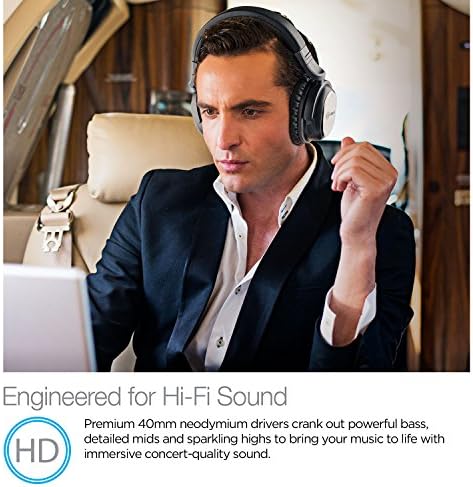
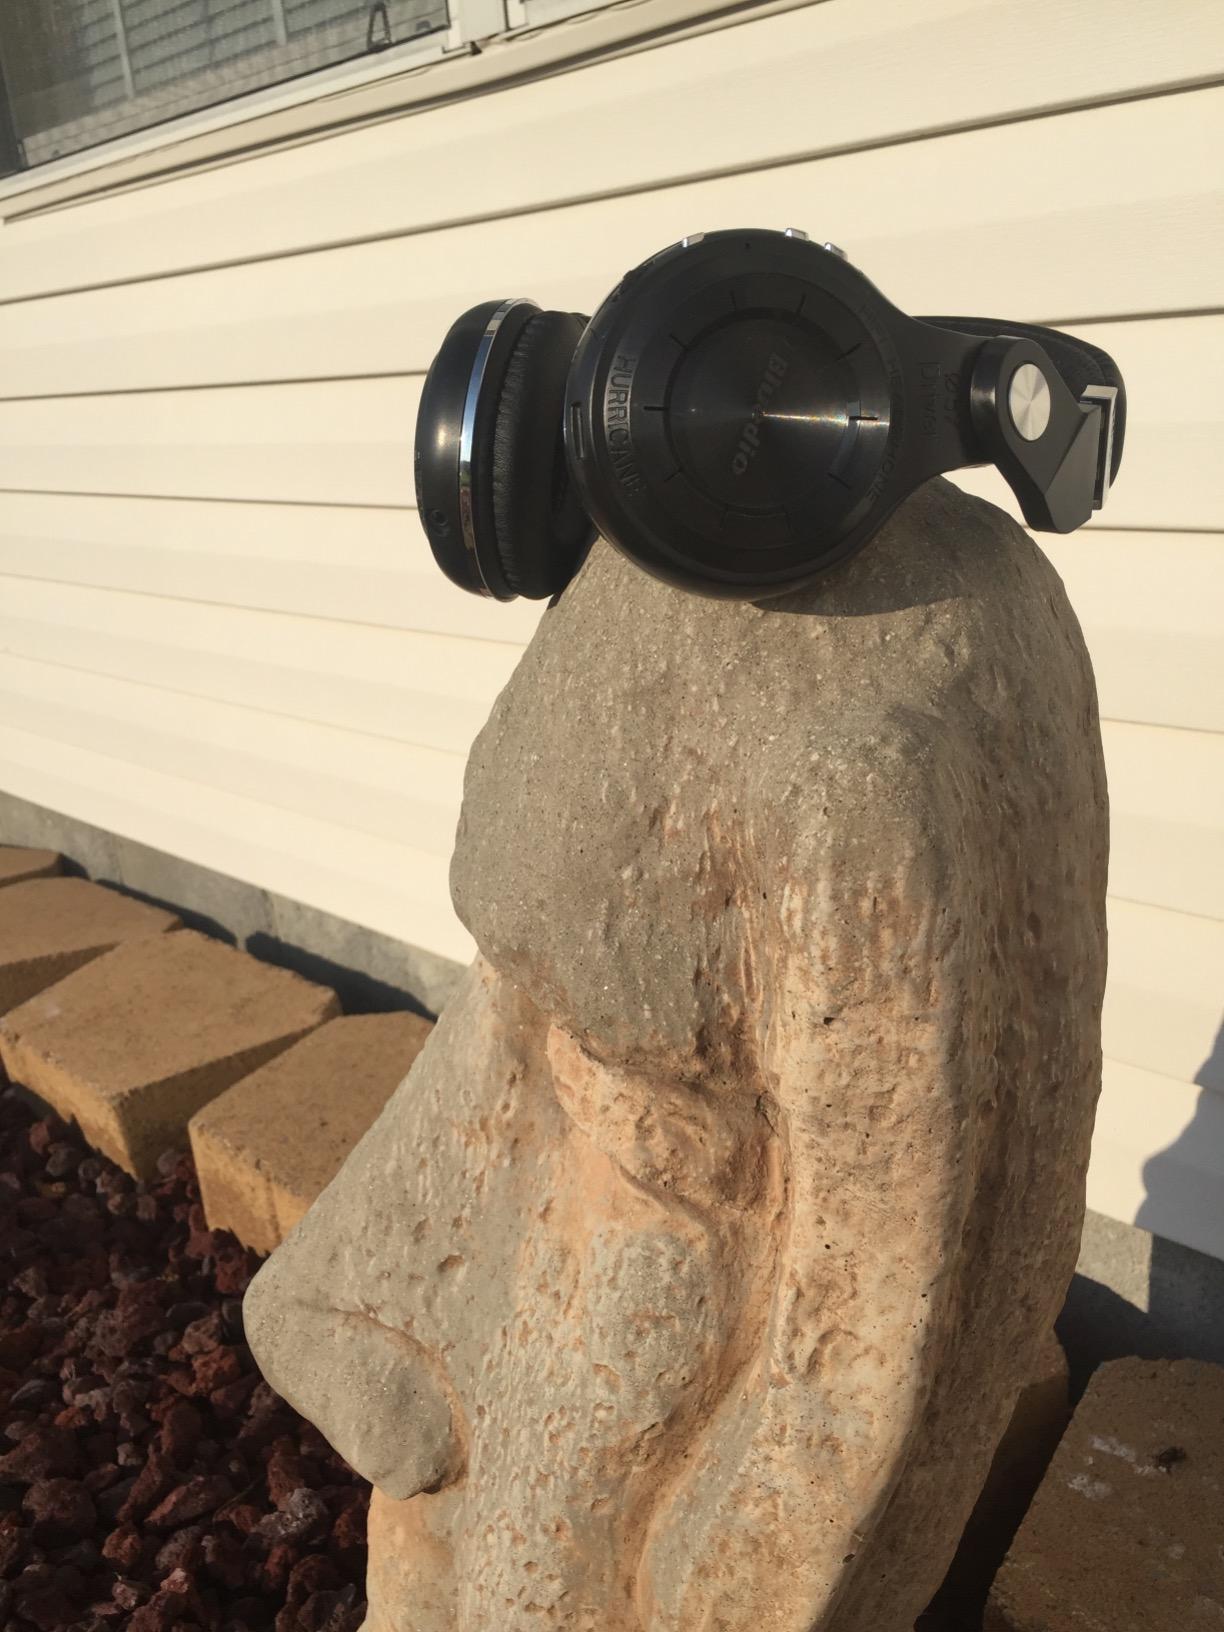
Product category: headphones
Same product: no